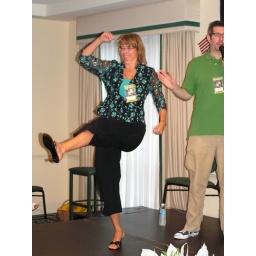
PICT2758 - Suz high steppin in her big girl shoes